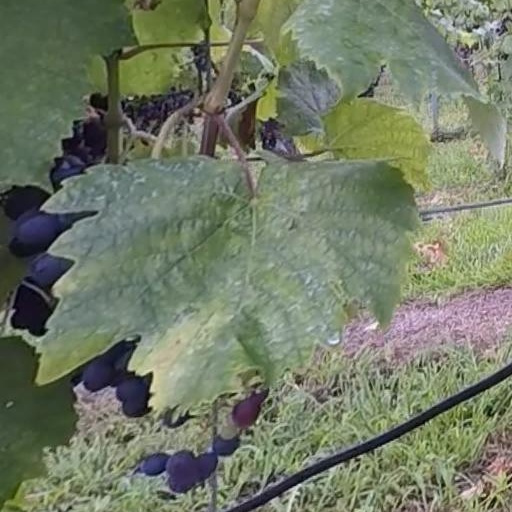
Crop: grape